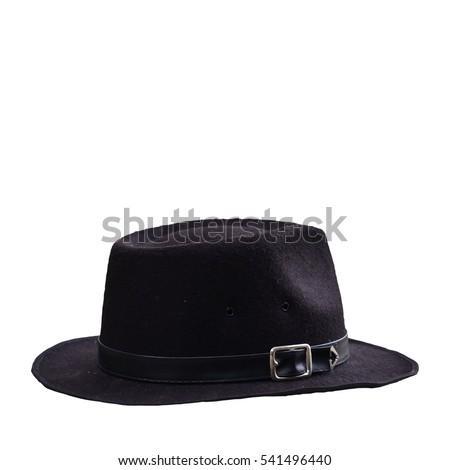
black hat on a white background